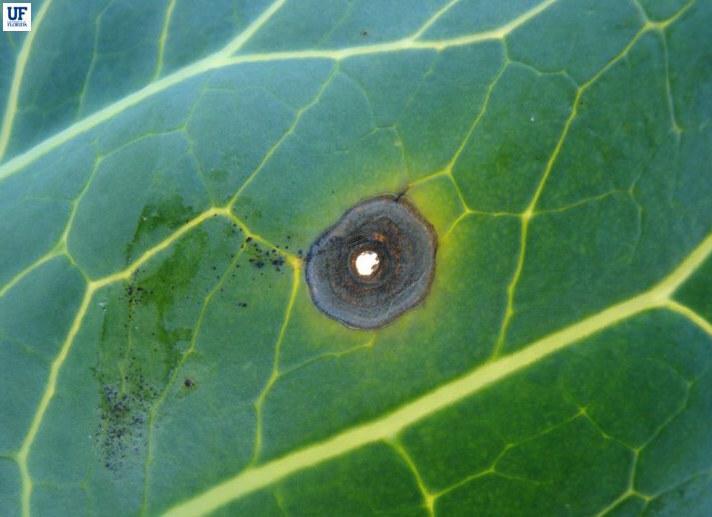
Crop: unknown
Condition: broccoli_broccoli_ring_spot